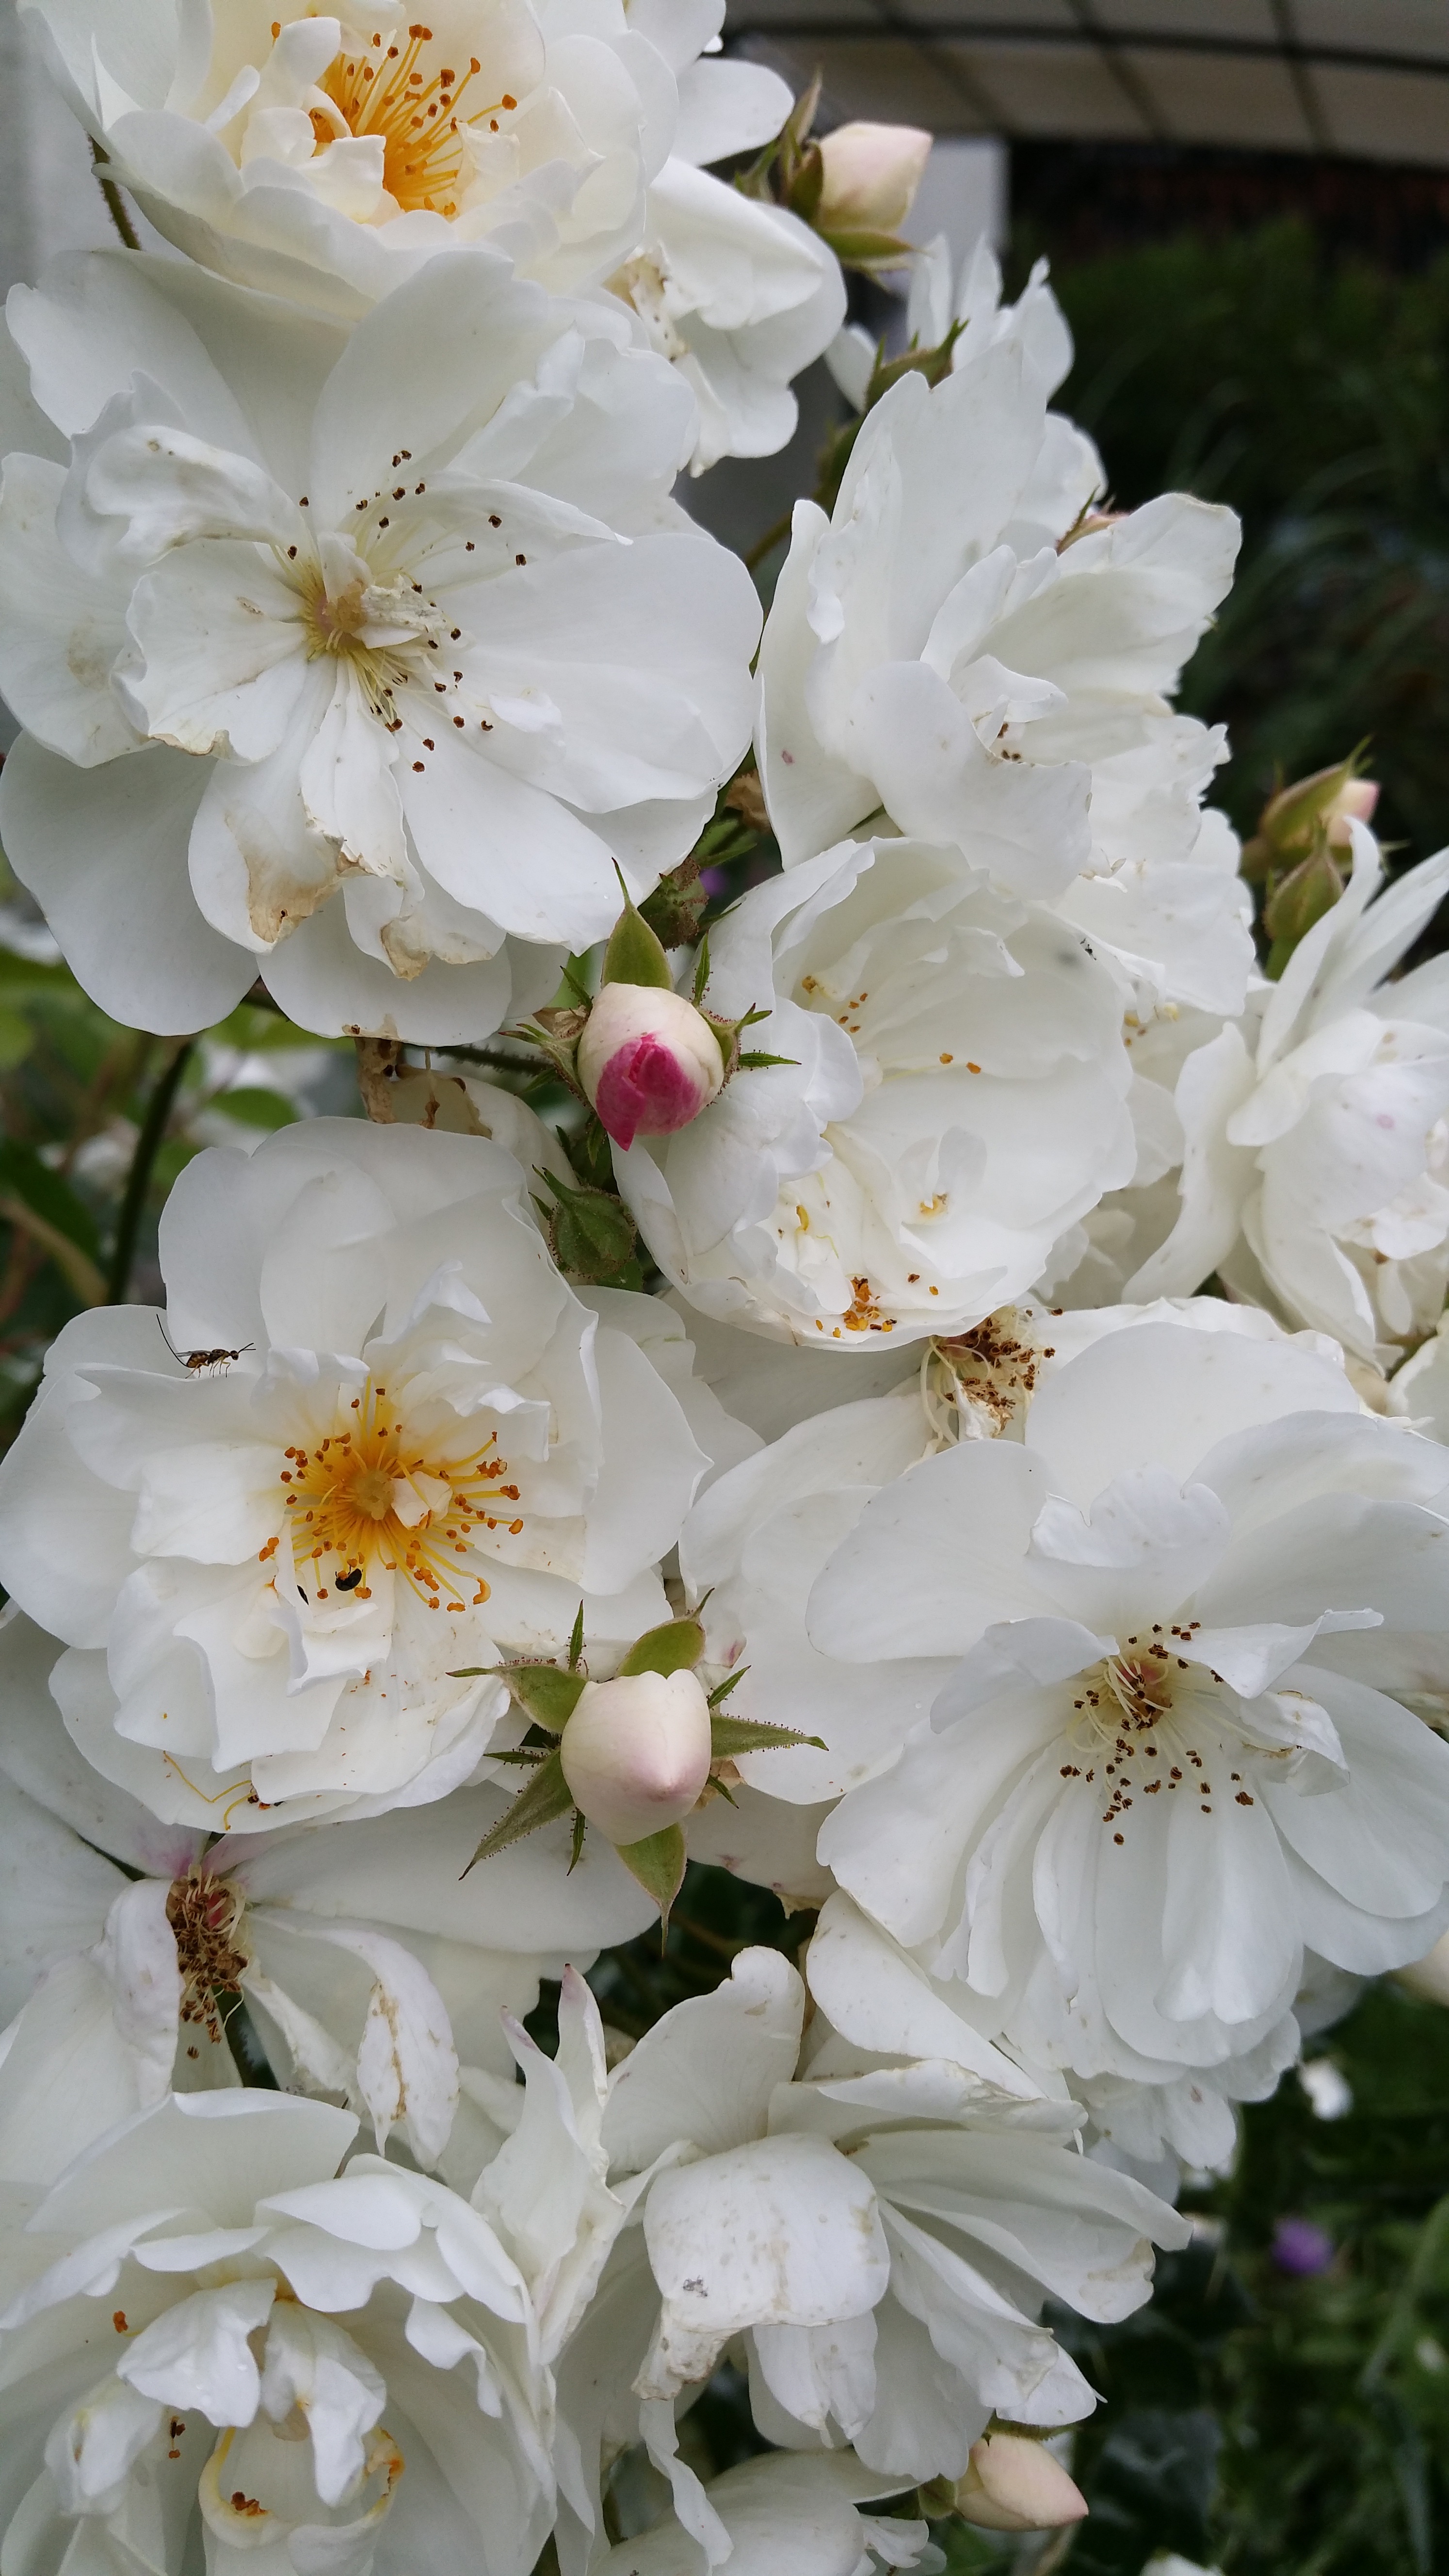
branch, blossom, plant, white, flower, petal, rose, botany, flora, cherry blossom, roses, beautiful, bud, fragrant, rose flower, flowering plant, rose family, umbel, rose bud, shrub rose, land plant